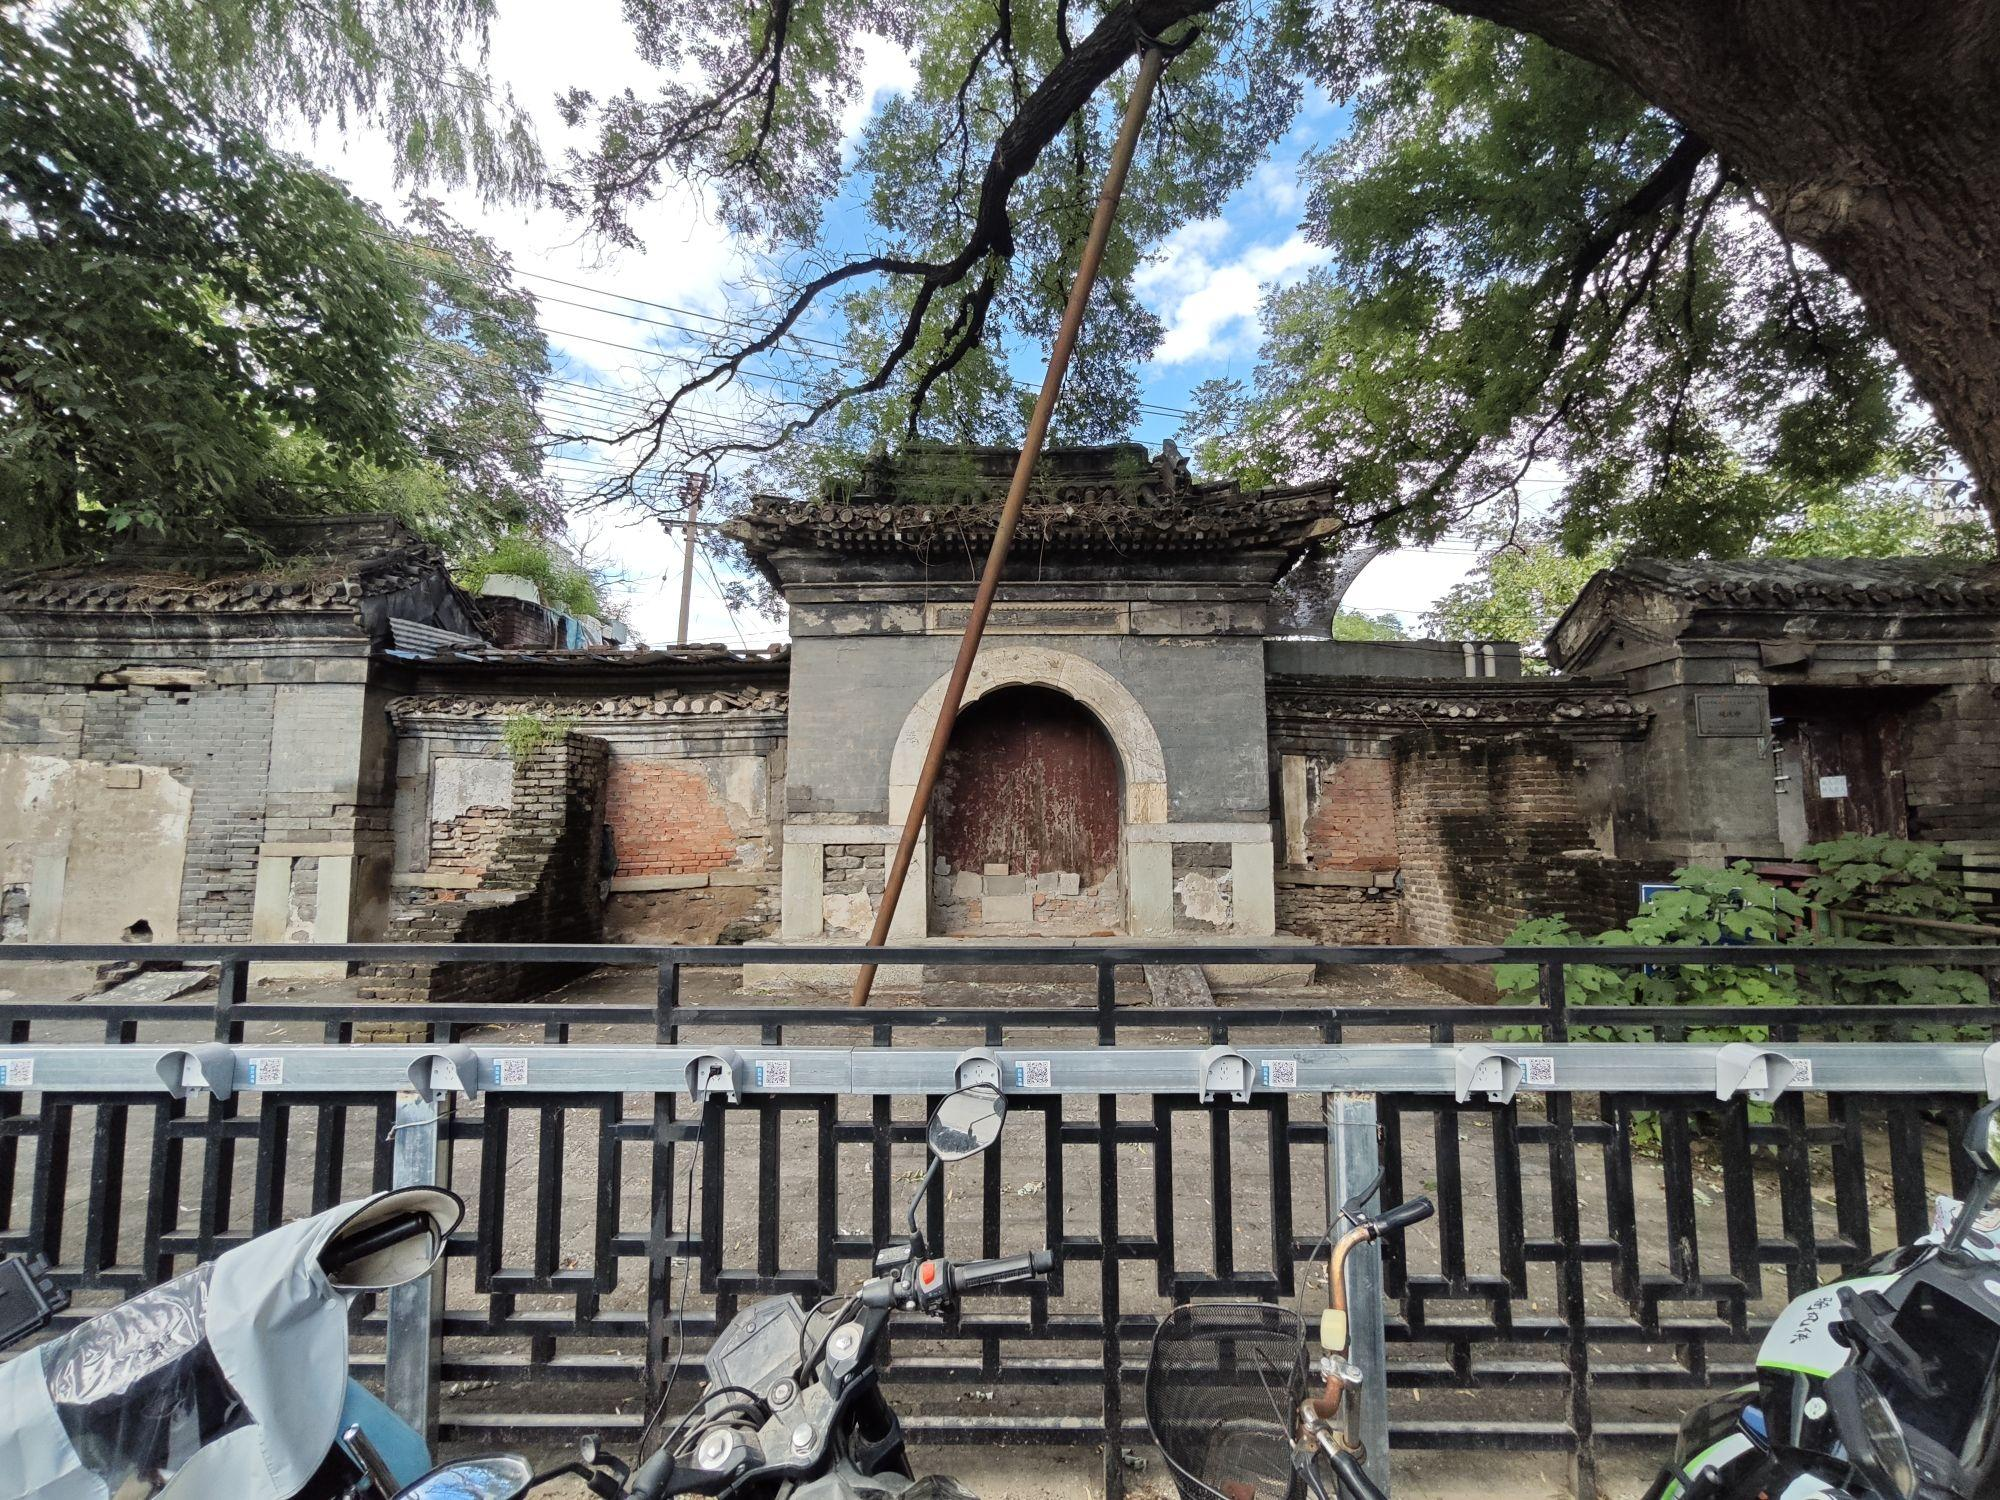
地标名称：延庆寺
所在城市：北京市·海淀区